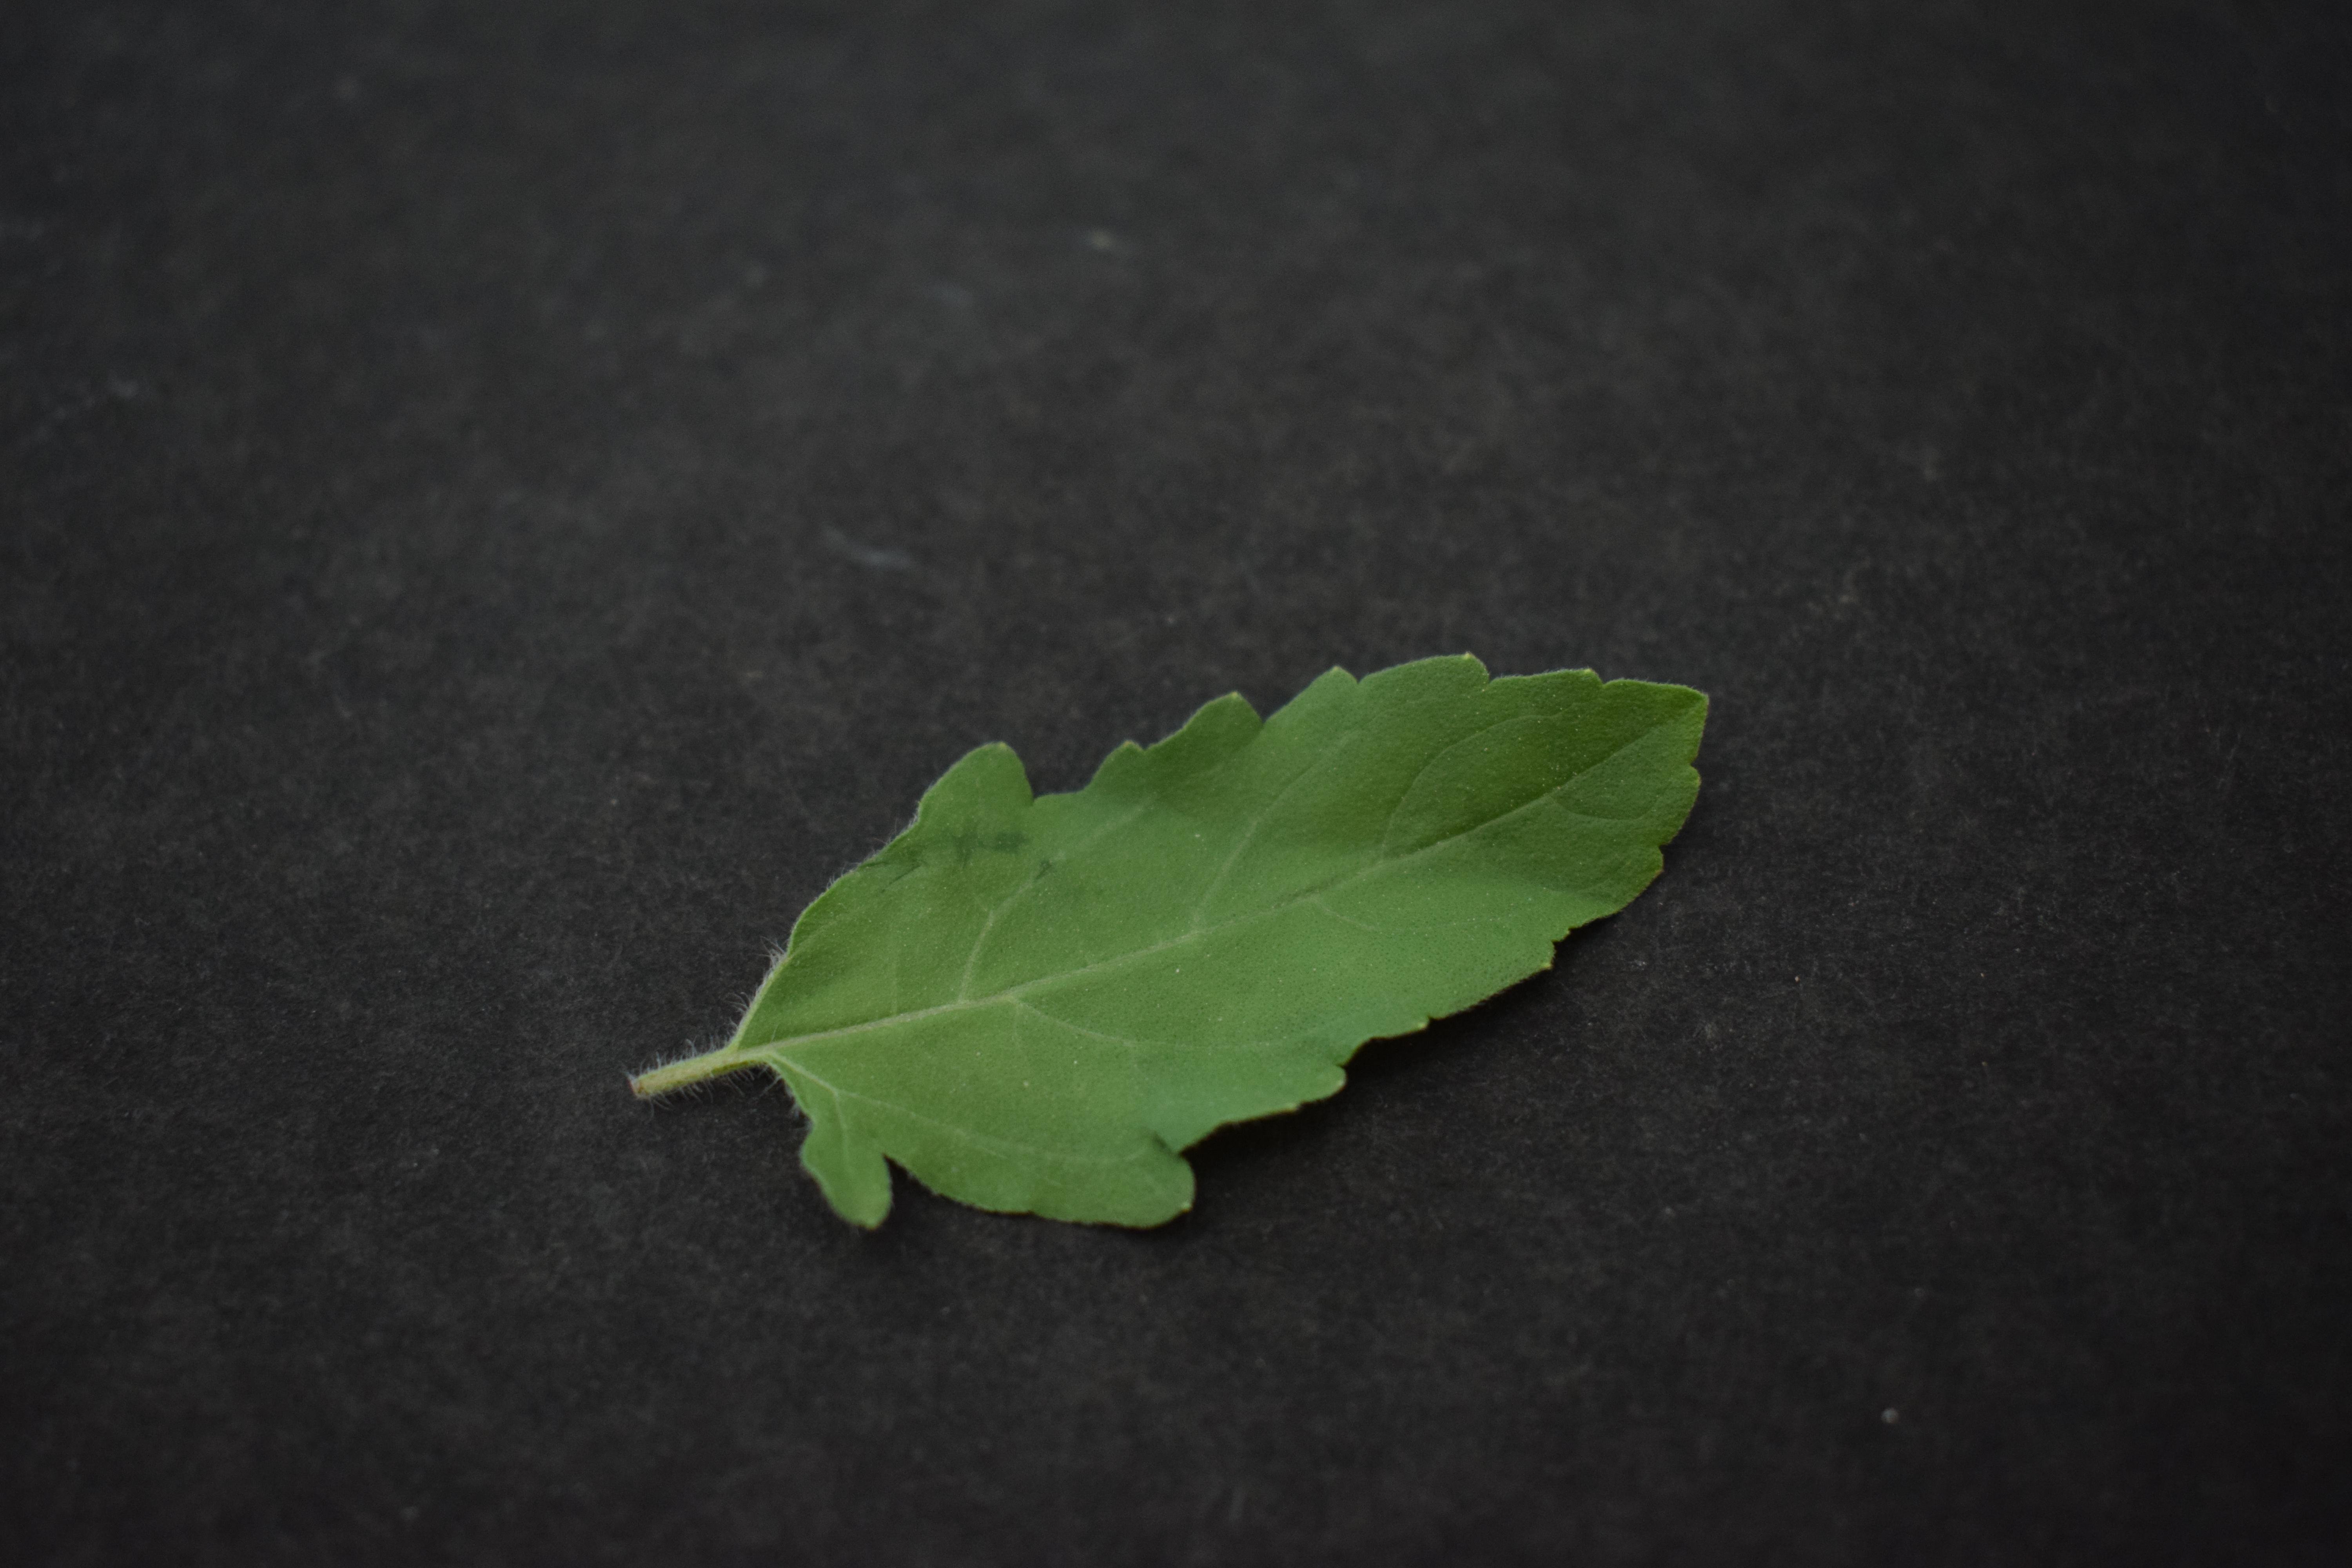
Plant species: Basil